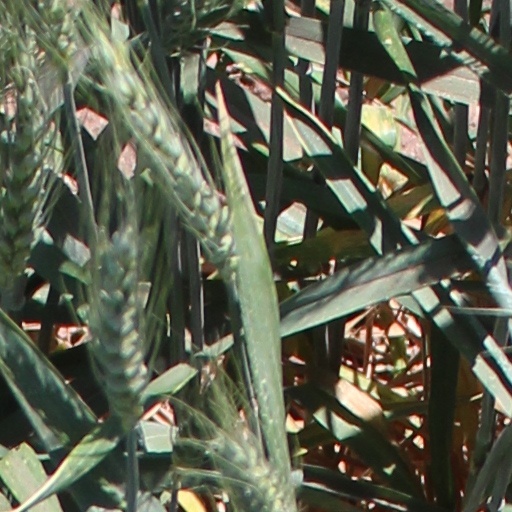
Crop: wheat